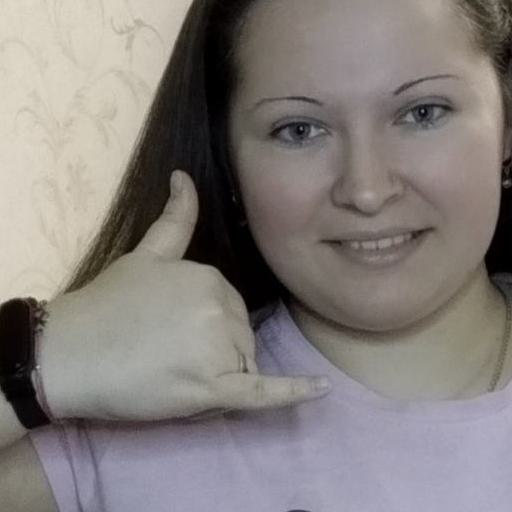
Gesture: call